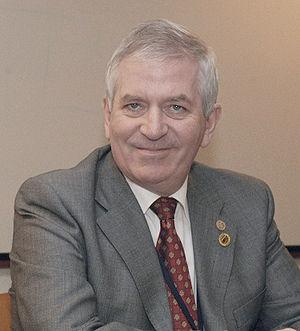
Charlie McCreevy, né en septembre 1949 à Sallins en Irlande, est un homme politique irlandais. Il a été entre 2004 et 2010 commissaire européen au Marché intérieur et aux Services dans la Commission Barroso I.